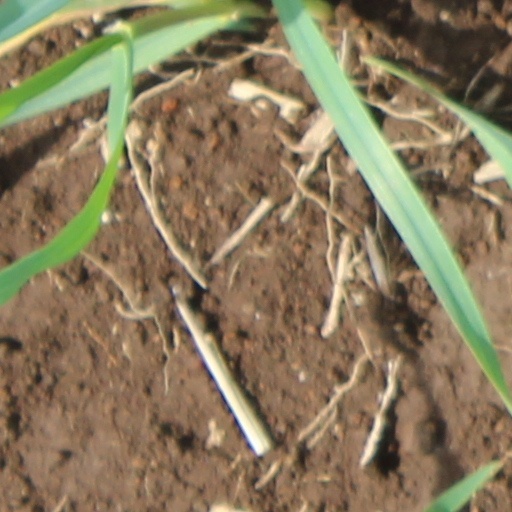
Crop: wheat